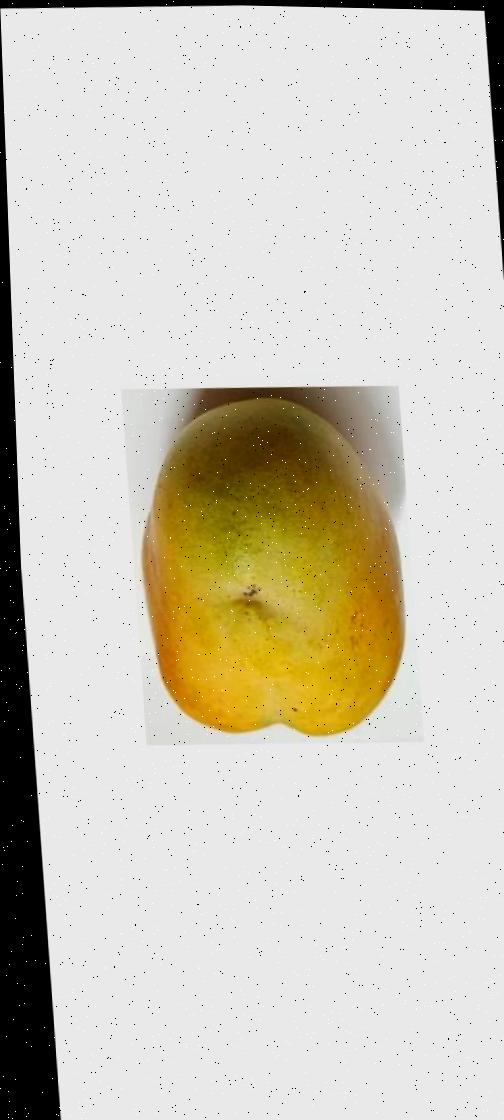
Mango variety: Bari-11